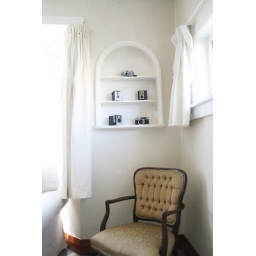
Vintage Cameras and chair in the lounge